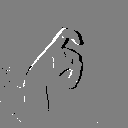
ASL letter: x